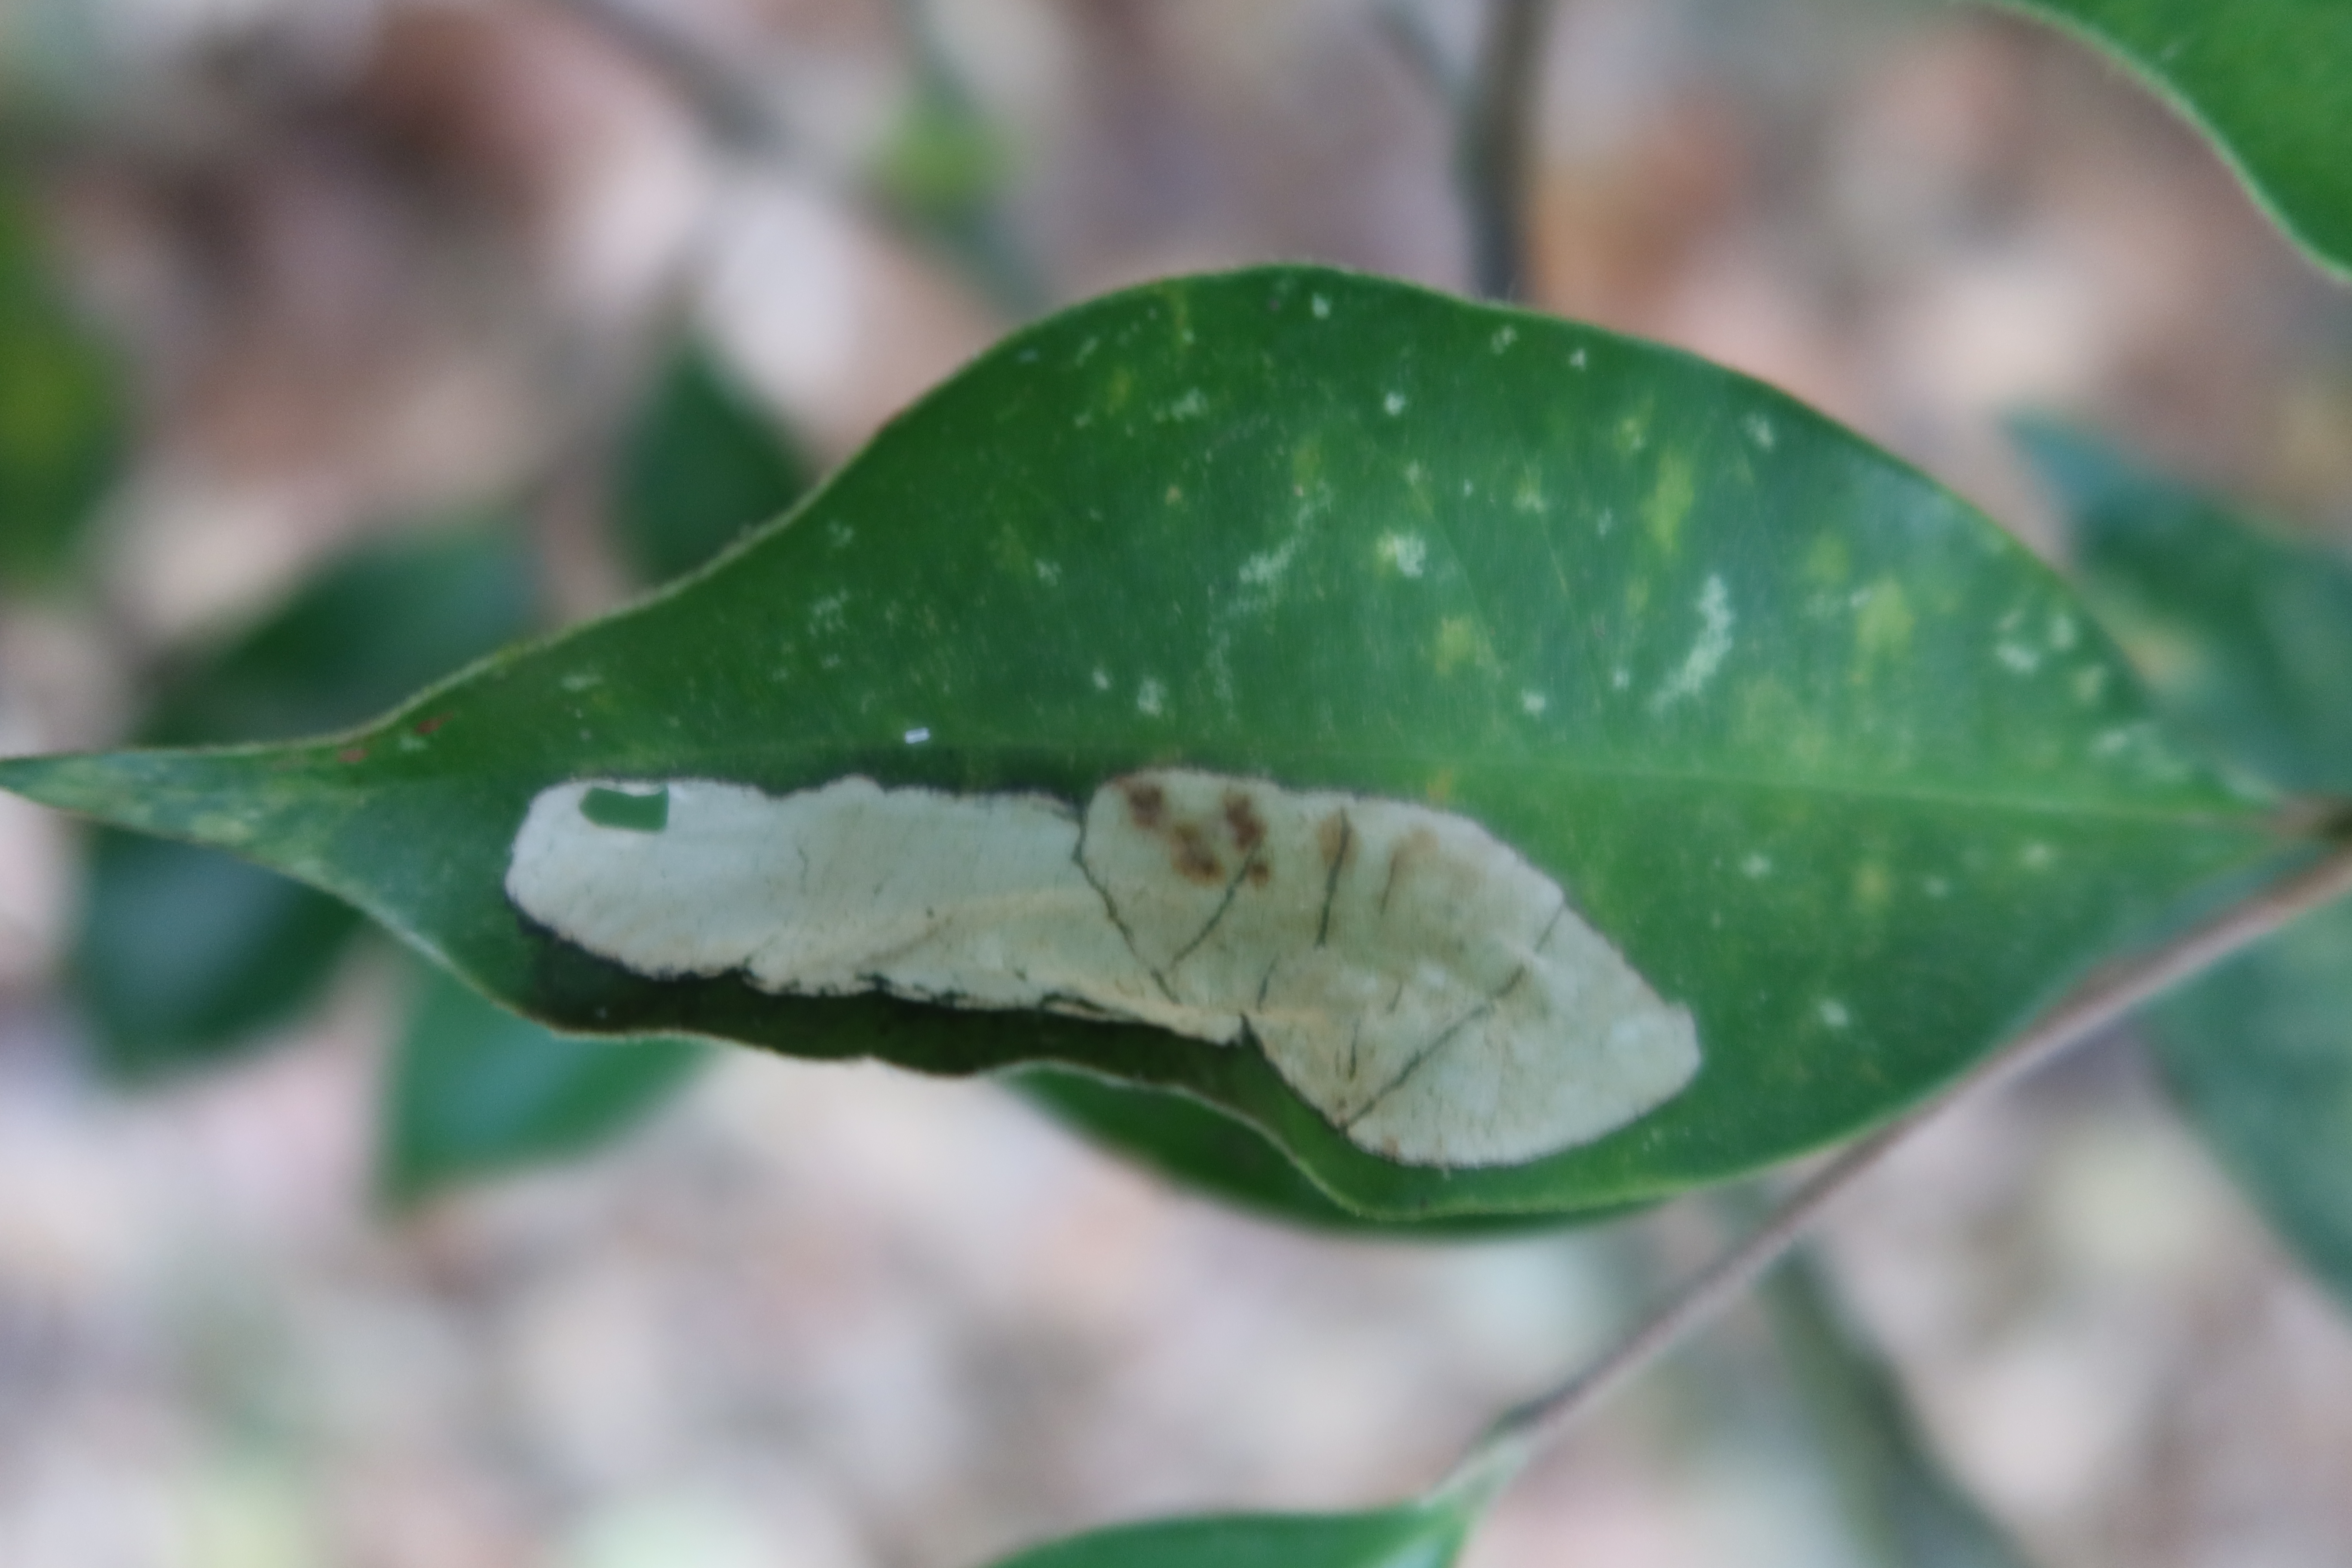
Label: Downy mildew